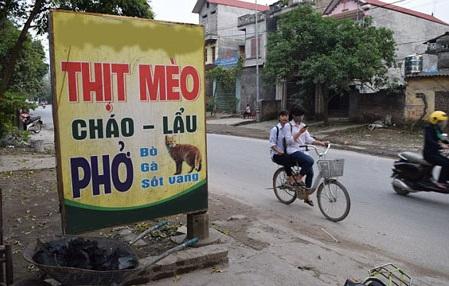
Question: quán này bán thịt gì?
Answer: quán này bán thịt mèo